Ancillary Sword

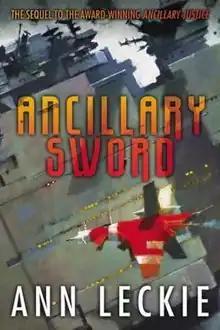

Ancillary Sword is a science fiction novel by the American writer Ann Leckie, published in October 2014. It is the second novel in Leckie's "Imperial Radch" space opera trilogy, which began with "Ancillary Justice" (2013) and ended with "Ancillary Mercy" (2015). The novel was generally well-received by critics, received the BSFA Award for Best Novel and the Locus Award for Best Science Fiction Novel, and was nominated for the Nebula and Hugo awards.